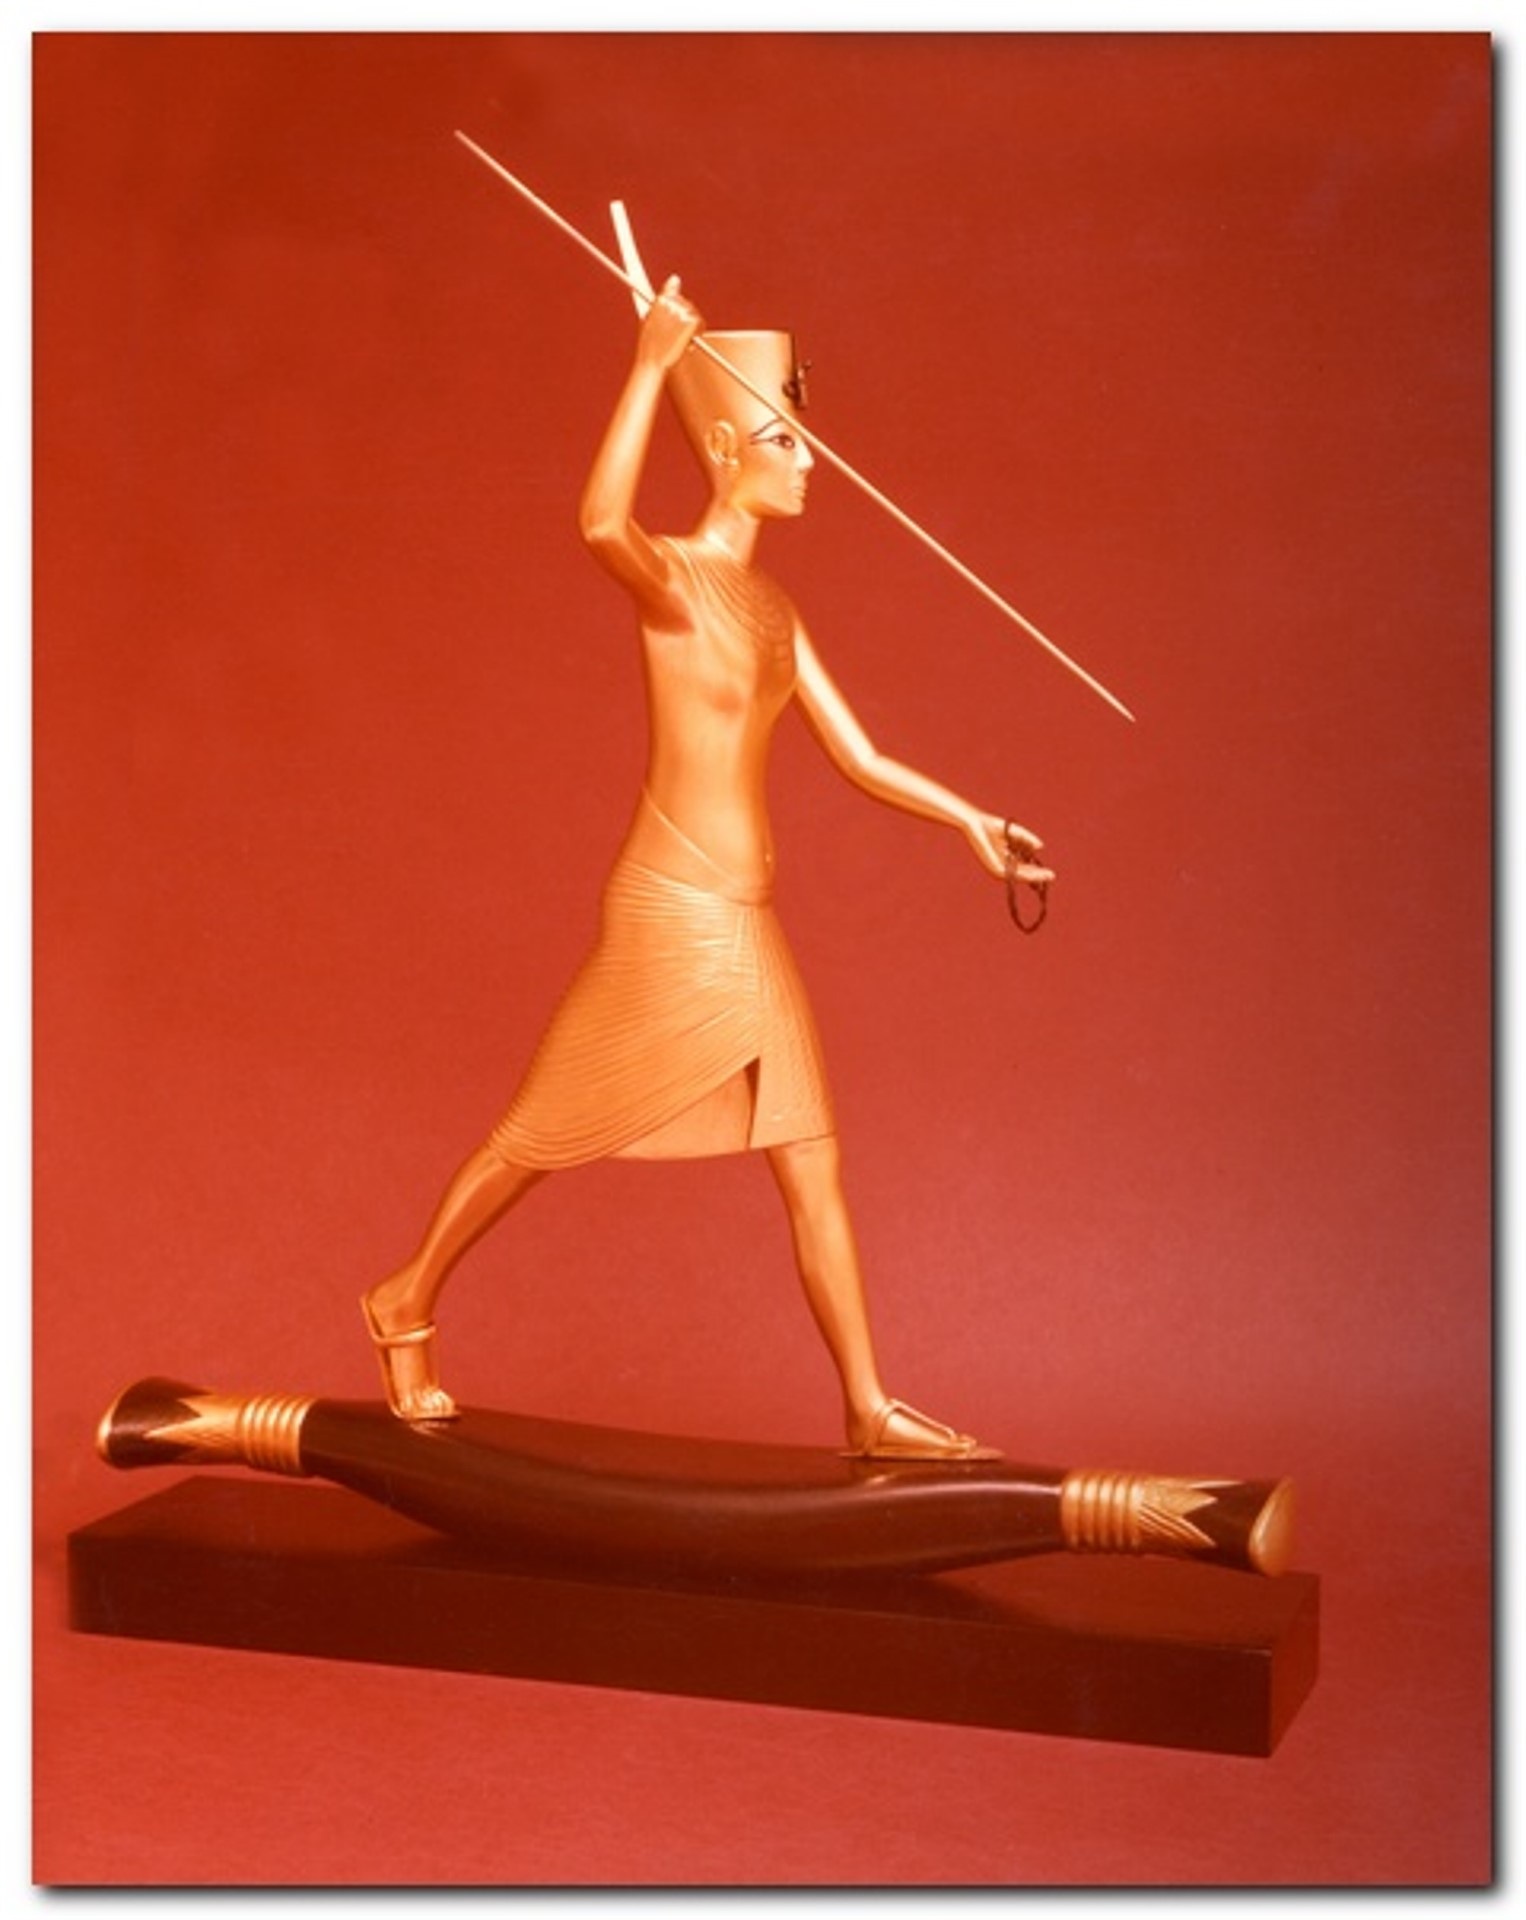
boat, antique, river, ship, artistic, ancient, historic, toy, religious, king, archaeology, figurine, archeology, culture, classic, egyptian, cultural, man on boat, ancient egyptian, human positions, physical fitness